Charles Albright (Pennsylvania politician)

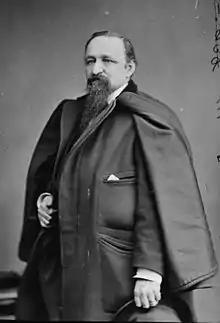
Albright, 1870–1880

Charles Albright (December 13, 1830 – September 28, 1880) was a Republican member of the U.S. House of Representatives from Pennsylvania.